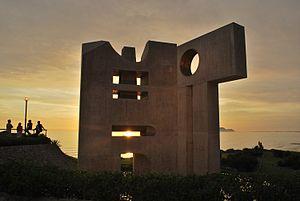
Abraham Fernando de Szyszlo Valdelomar a été un artiste plasticien péruvien connu principalement par son travail en peinture et sculpture. C'est l'un des artistes d'avant-garde les plus en vue du Pérou et une figure clé du développement de l'art abstrait en Amérique Latine.